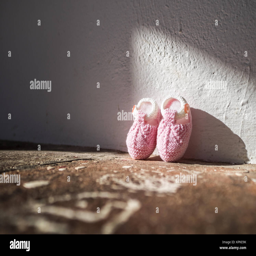
a couple of shoes for the newborn